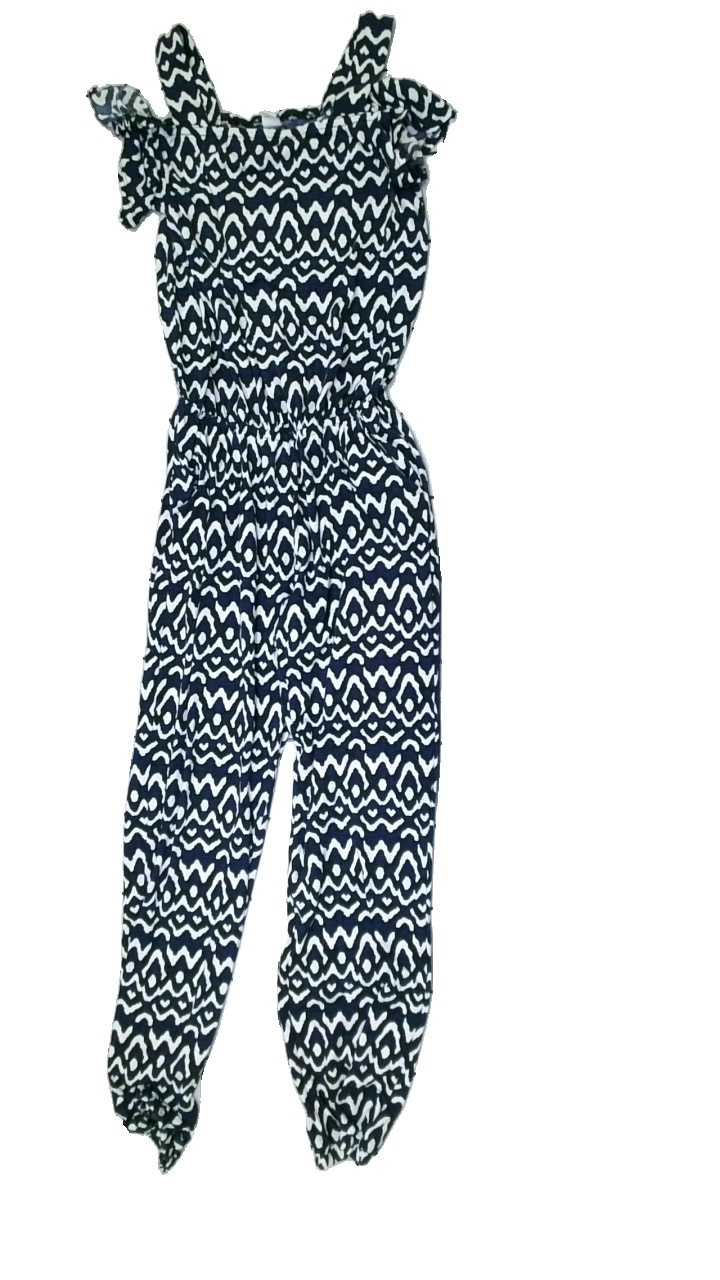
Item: Dress (Children)
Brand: Lindex
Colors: Black, Blue, White
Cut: Regular
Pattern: Other
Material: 100% Polyester
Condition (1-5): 5
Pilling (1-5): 5
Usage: Reuse
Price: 50-100